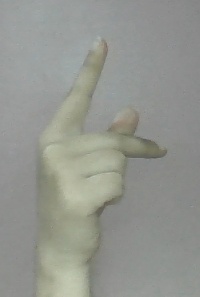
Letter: dha